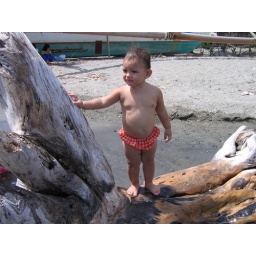
beach beside a tree